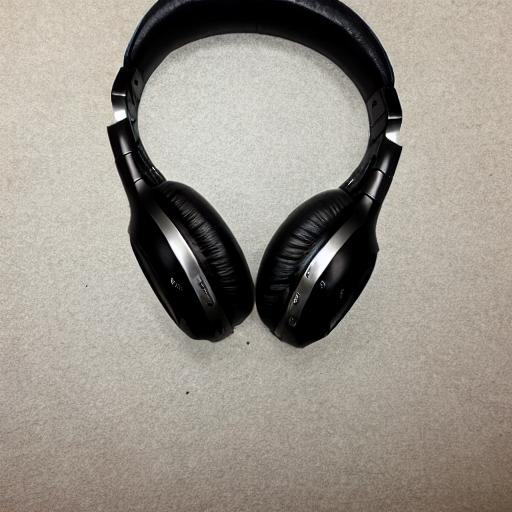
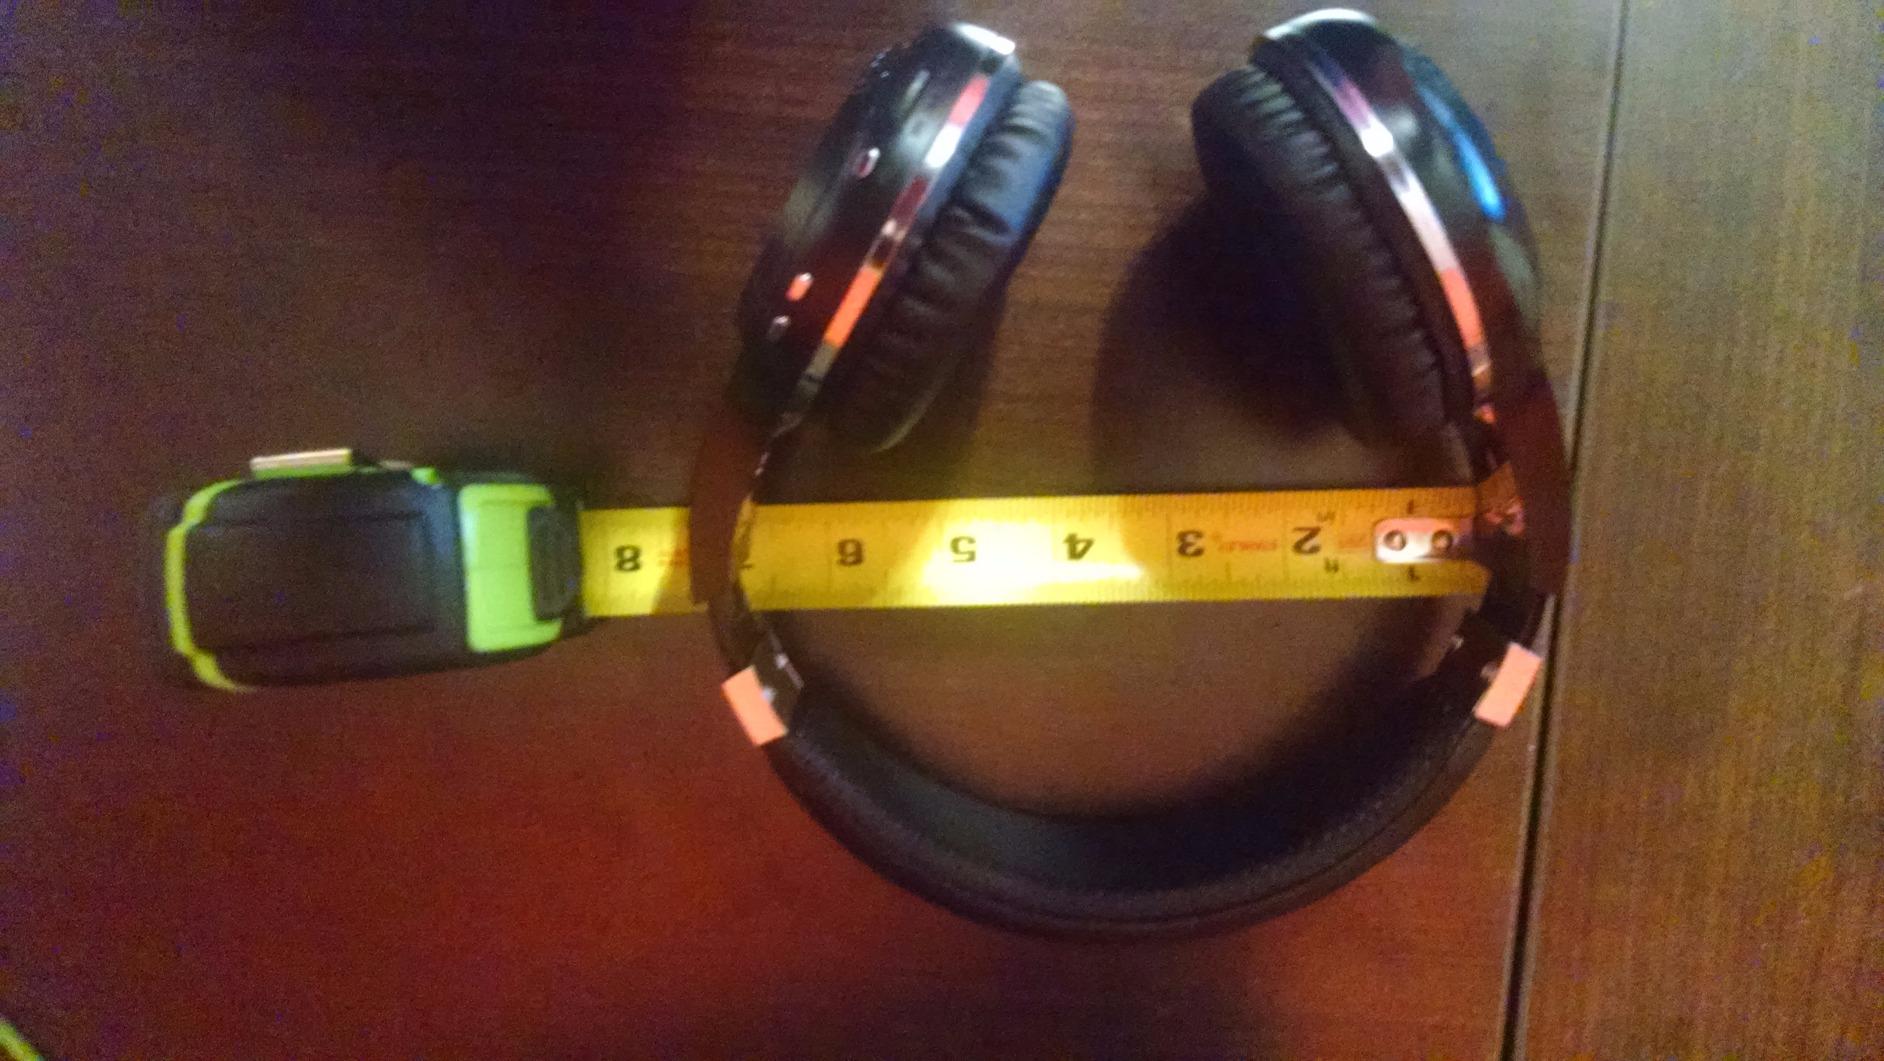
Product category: headphones
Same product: no